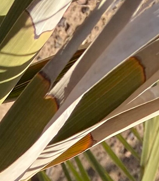
Label: Potassium Deficiency